Greece in the Eurovision Song Contest

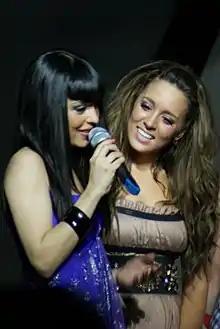
2008 entrants from Cyprus (Evdokia Kadi) and Greece (Kalomira) at a contest press event.

Greece is infamous for regularly exchanging 12 points with , which was attributed to the two countries' close cultural ties. While Greece and Cyprus did exchange top marks a few times (1987, 1994, and 1997), there were also several years where this did not occur. In 1983, the second time Greece and Cyprus competed together, Greece awarded the Cypriot entry no points for the first and only time. However, between 1997 and 2013, the two countries always gave each other twelve points if presented the opportunity. Due to the controversies caused by political voting, two semi-finals were introduced for the 2008 contest in which Cyprus and Greece were unable to vote for each other in the semi-finals. In the build-up to the 2008 contest, however, the artists representing Greece and Cyprus jointly held a successful warm-up party at the Euroclub, attended by 17 other delegations from the contest and 1500 guests attracted by the promised "confluence of the Greek-Cypriot sound".